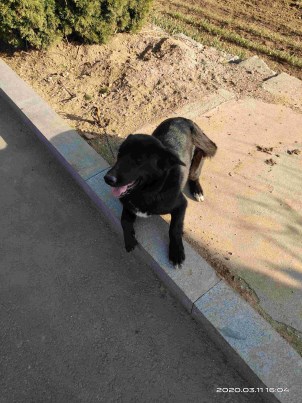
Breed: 3336-n000121-chinese_rural_dog